Gundestrup cauldron

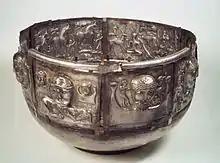
Another view; exterior plates d, e, c, f

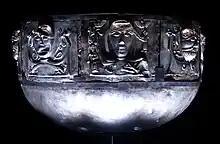
Further view; from left, exterior plates b, f, a

The Gundestrup cauldron is a richly decorated silver vessel, thought to date from between 200 BC and 300 AD, or more narrowly between 150 BC and 1 BC. This places it within the late La Tène period or early Roman Iron Age. The cauldron is the largest known example of European Iron Age silver work (diameter: ; height: ). It was found dismantled, with the other pieces stacked inside the base, in 1891, in a peat bog near the hamlet of Gundestrup in the Aars parish of Himmerland, Denmark. It is now usually on display in the National Museum of Denmark in Copenhagen, with replicas at other museums; it was in the UK on a travelling exhibition called "The Celts" during 2015–2016.